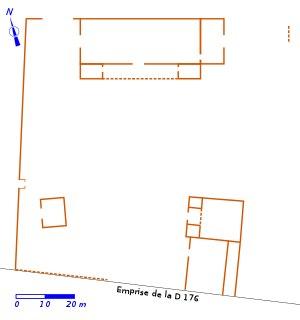
Tasciaca était une vicus, antique, caractérisée par un ensemble d'aménagements gallo-romains situés sur les communes de Thésée, Pouillé et Monthou-sur-Cher, de part et d’autre du Cher, dans le département français de Loir-et-Cher en région Centre-Val de Loire.